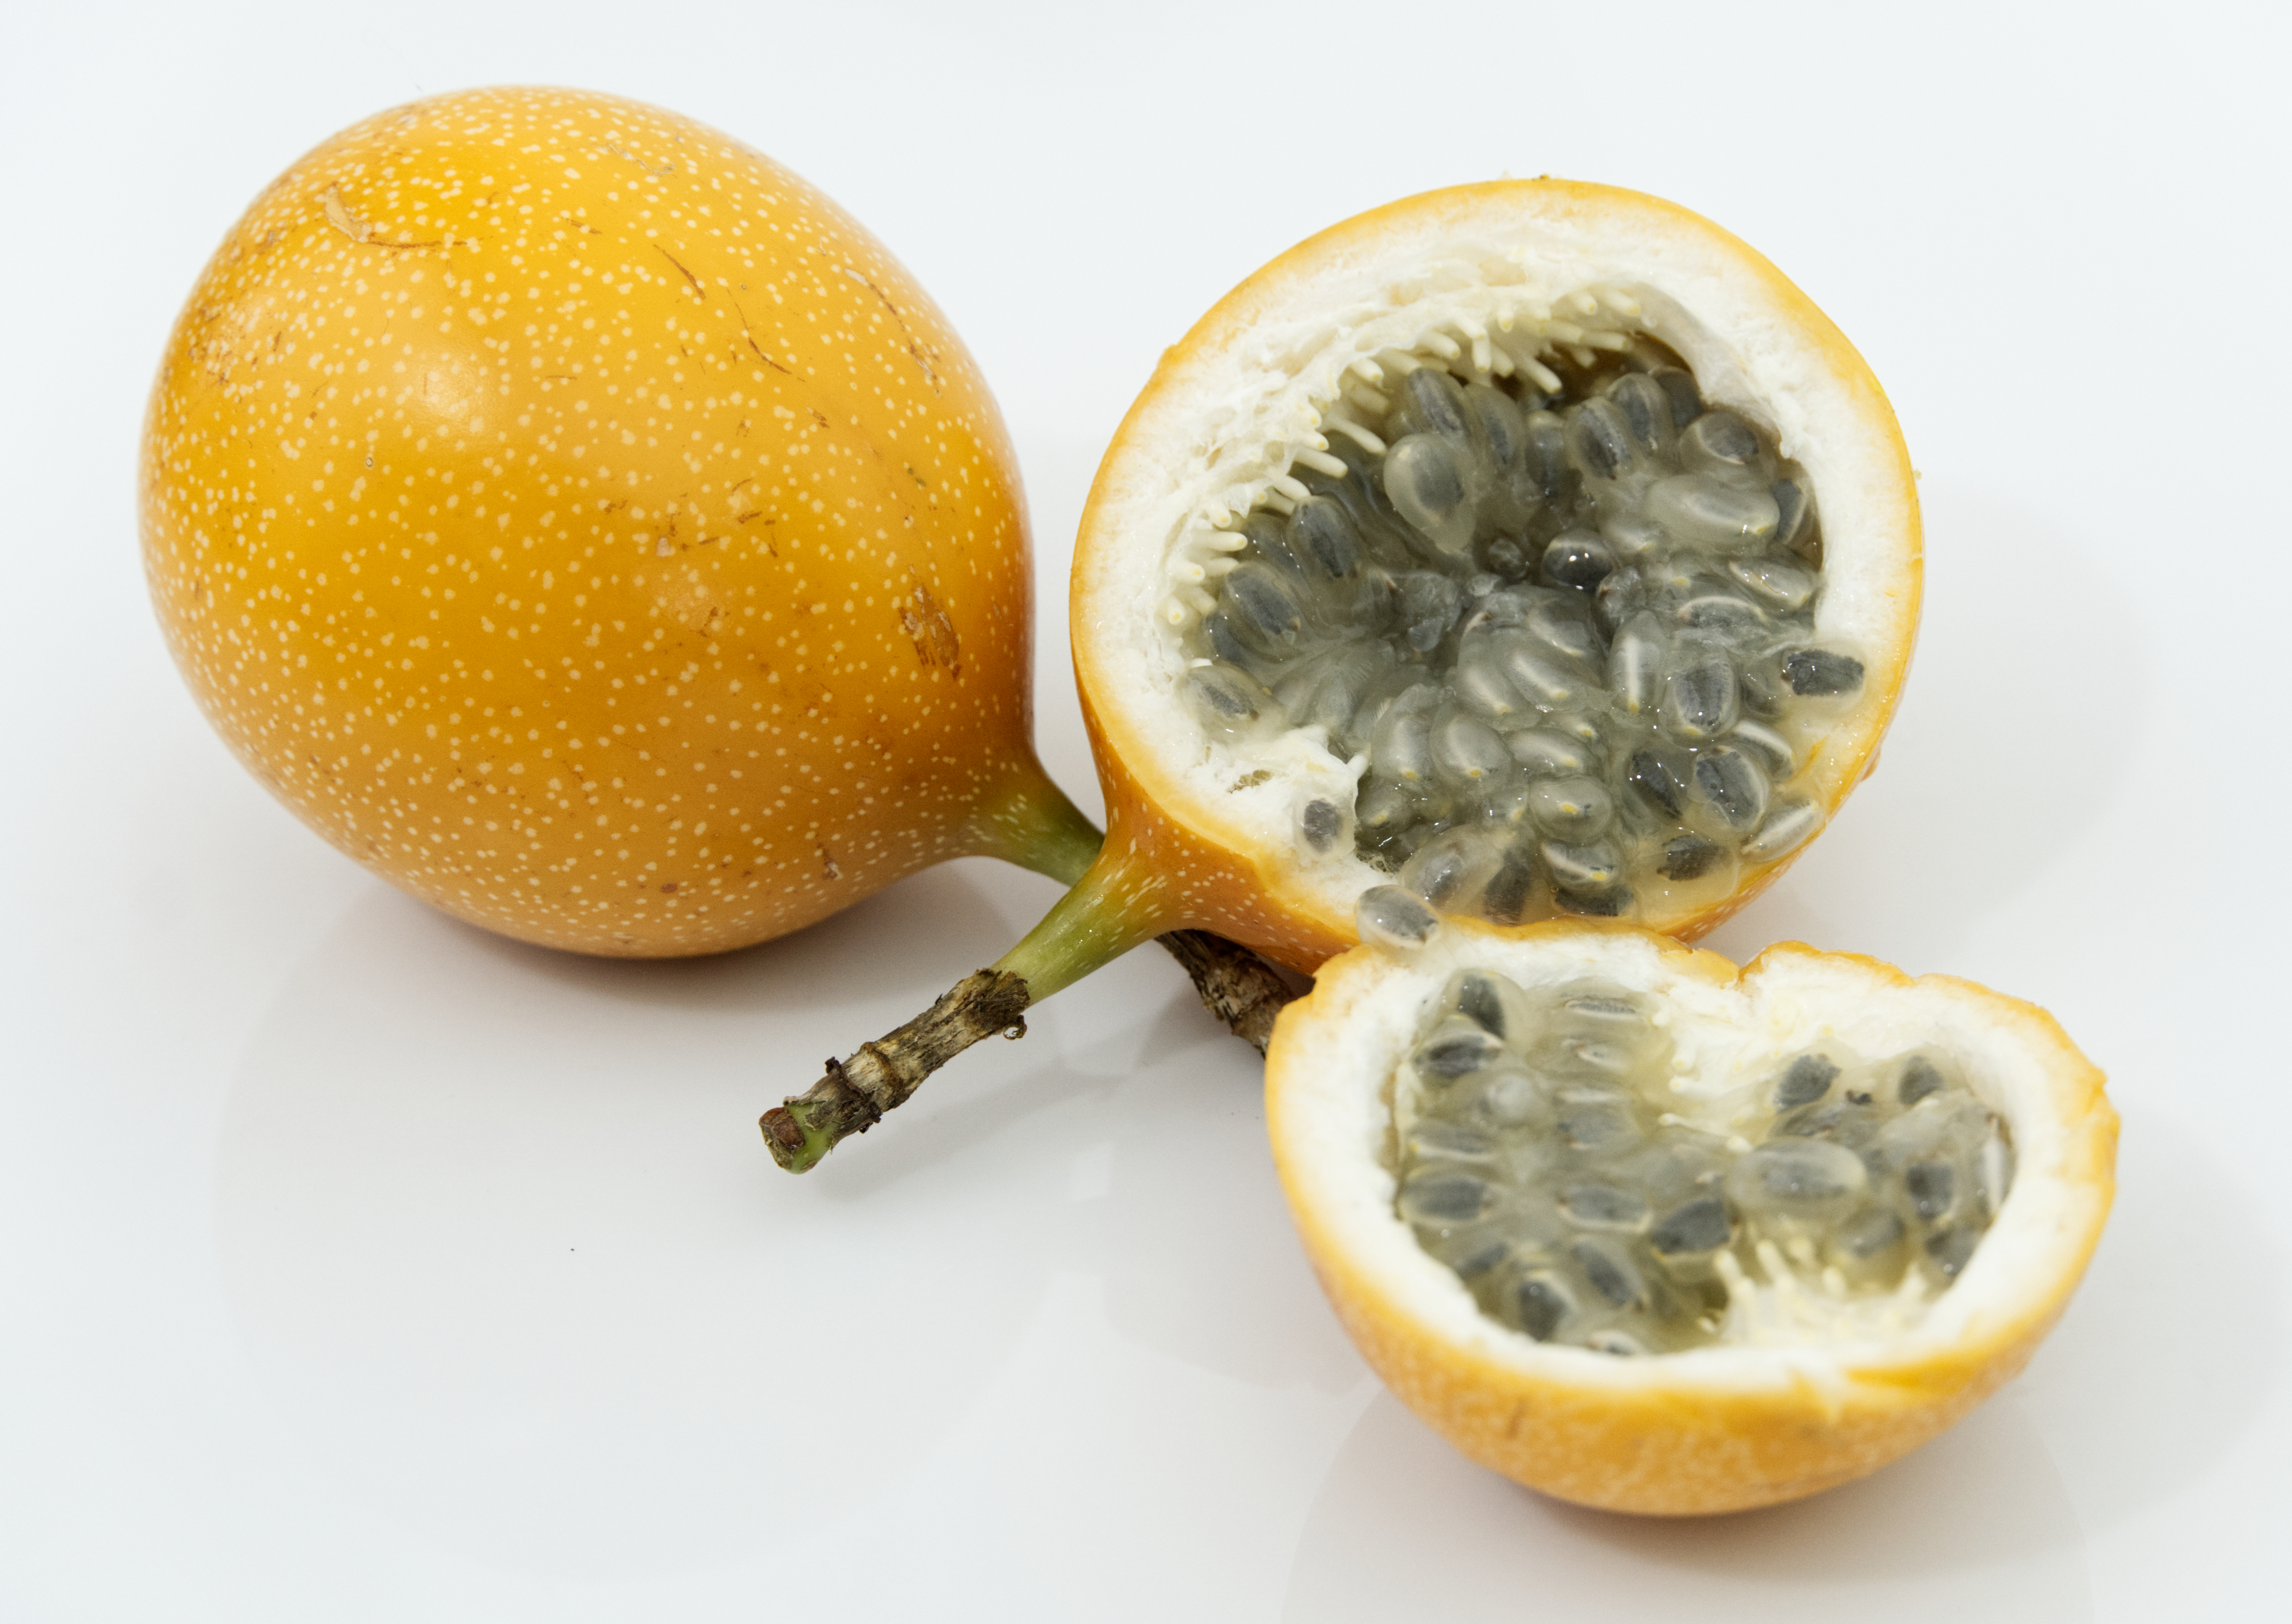
granadilla, colombian fruit, fruit, sweet, ripe, food, yellow, produce, juicy, healthy, snack, delicious, tropical fruit, nutrition, tasty, vegan, vegetarian, raw, diet, organic, dieting, natural foods, local food, superfood, fruit salad, diet food, plant, rangpur, ingredient, meyer lemon, staple food, citrus, seedless fruit, citron, citric acid, sweet lemon, bitter orange, clementine, accessory fruit, mandarin orange, cuisine, lemon, still life, still life photography, flowering plant, tangerine, calamondin, lemon peel, squash, Sweet granadilla